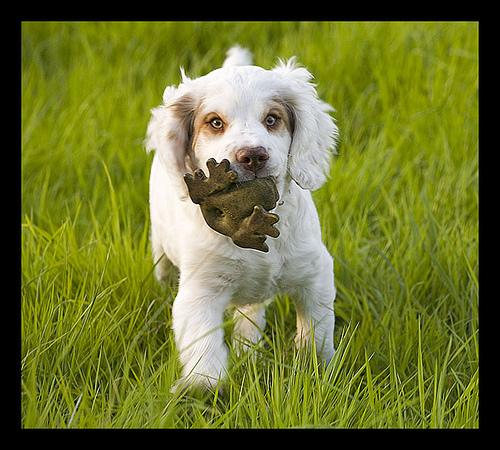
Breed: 235-n000097-clumber